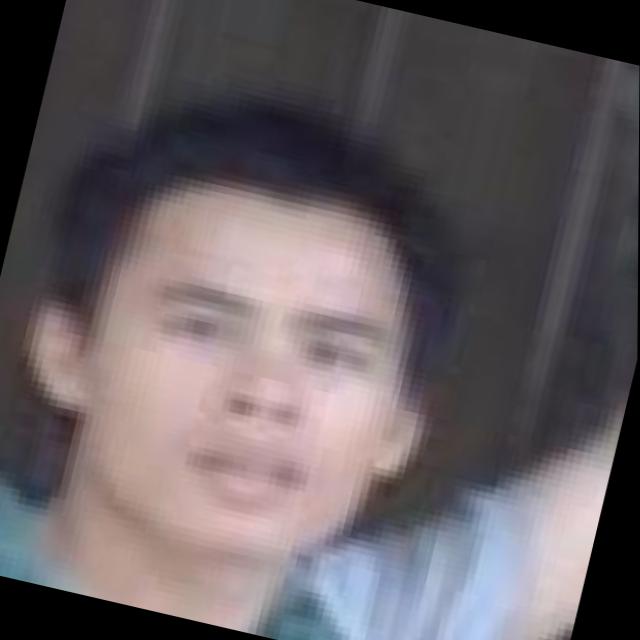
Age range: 21-44